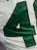
Number: 4